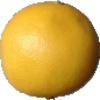
Label: white_grapefruit